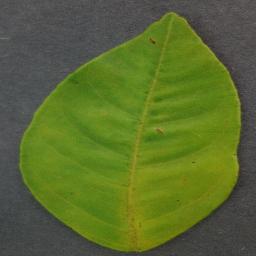
Label: Orange___Haunglongbing_(Citrus_greening)